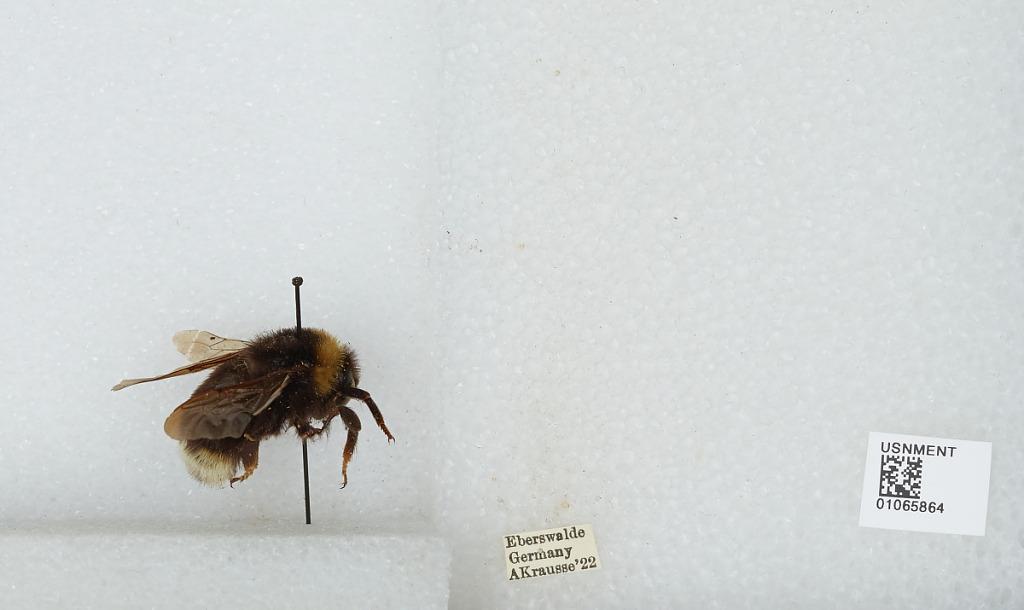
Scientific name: Bombus sp.
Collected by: A. Krausse
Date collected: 1922--
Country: Germany
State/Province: Brandenburg
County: Barnim
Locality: Eberswalde
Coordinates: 52.8356, 13.8182